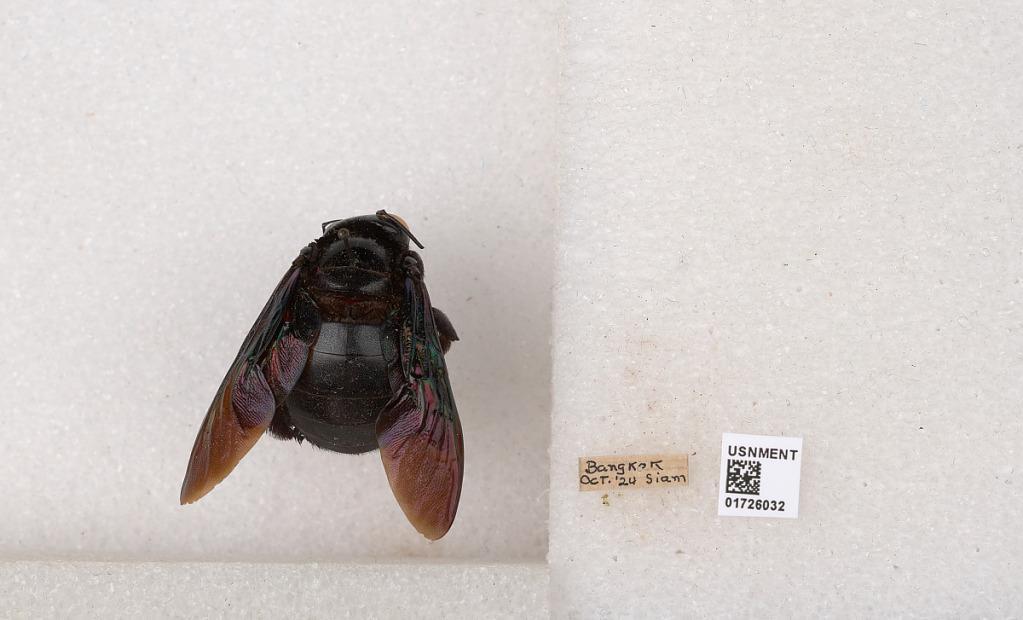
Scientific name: Xylocopa (Mesotrichia) latipes (Drury)
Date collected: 1924-10-1
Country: Thailand
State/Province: Bangkok
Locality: Bangkok